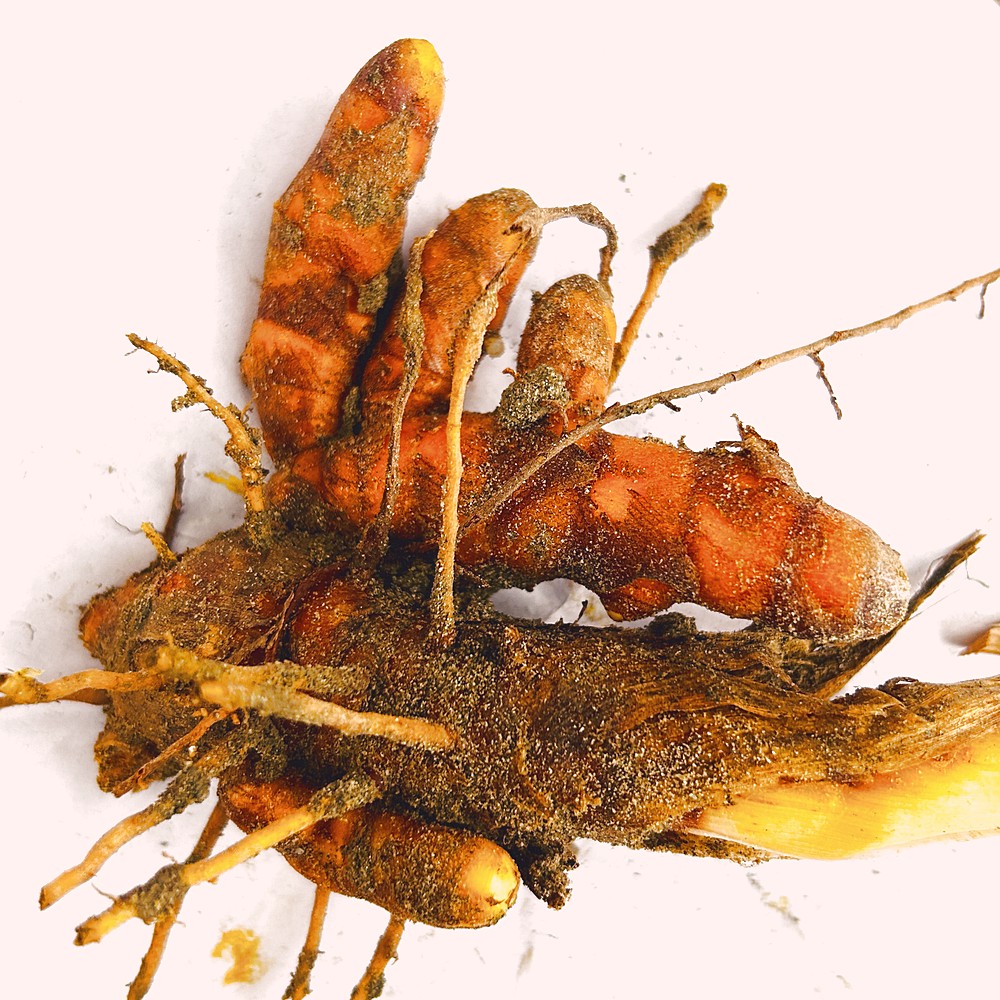
Label: Rhizome Healthy Root